Hypothalamic–pituitary–adrenal axis

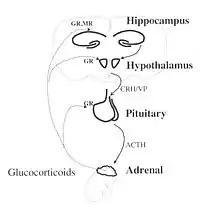
Schematic overview of the hypothalamic-pituitary-adrenal (HPA) axis. Stress activates the HPA-axis and thereby enhances the secretion of glucocorticoids from the adrenals.

Activation of the HPA axis causes release of glucocorticoids, which target numerous organ systems to activate energy reserves in response to stress demands. The HPA stress response is controlled mostly by neural mechanisms, which cause release of corticotrophin releasing hormone (CRH). Neural mechanisms determining responses to chronic stress are different from those that control acute reactions. Individual responses to acute or chronic stress are determined by multiple factors, including age, gender, genetics, environmental factors, and early life experiences.